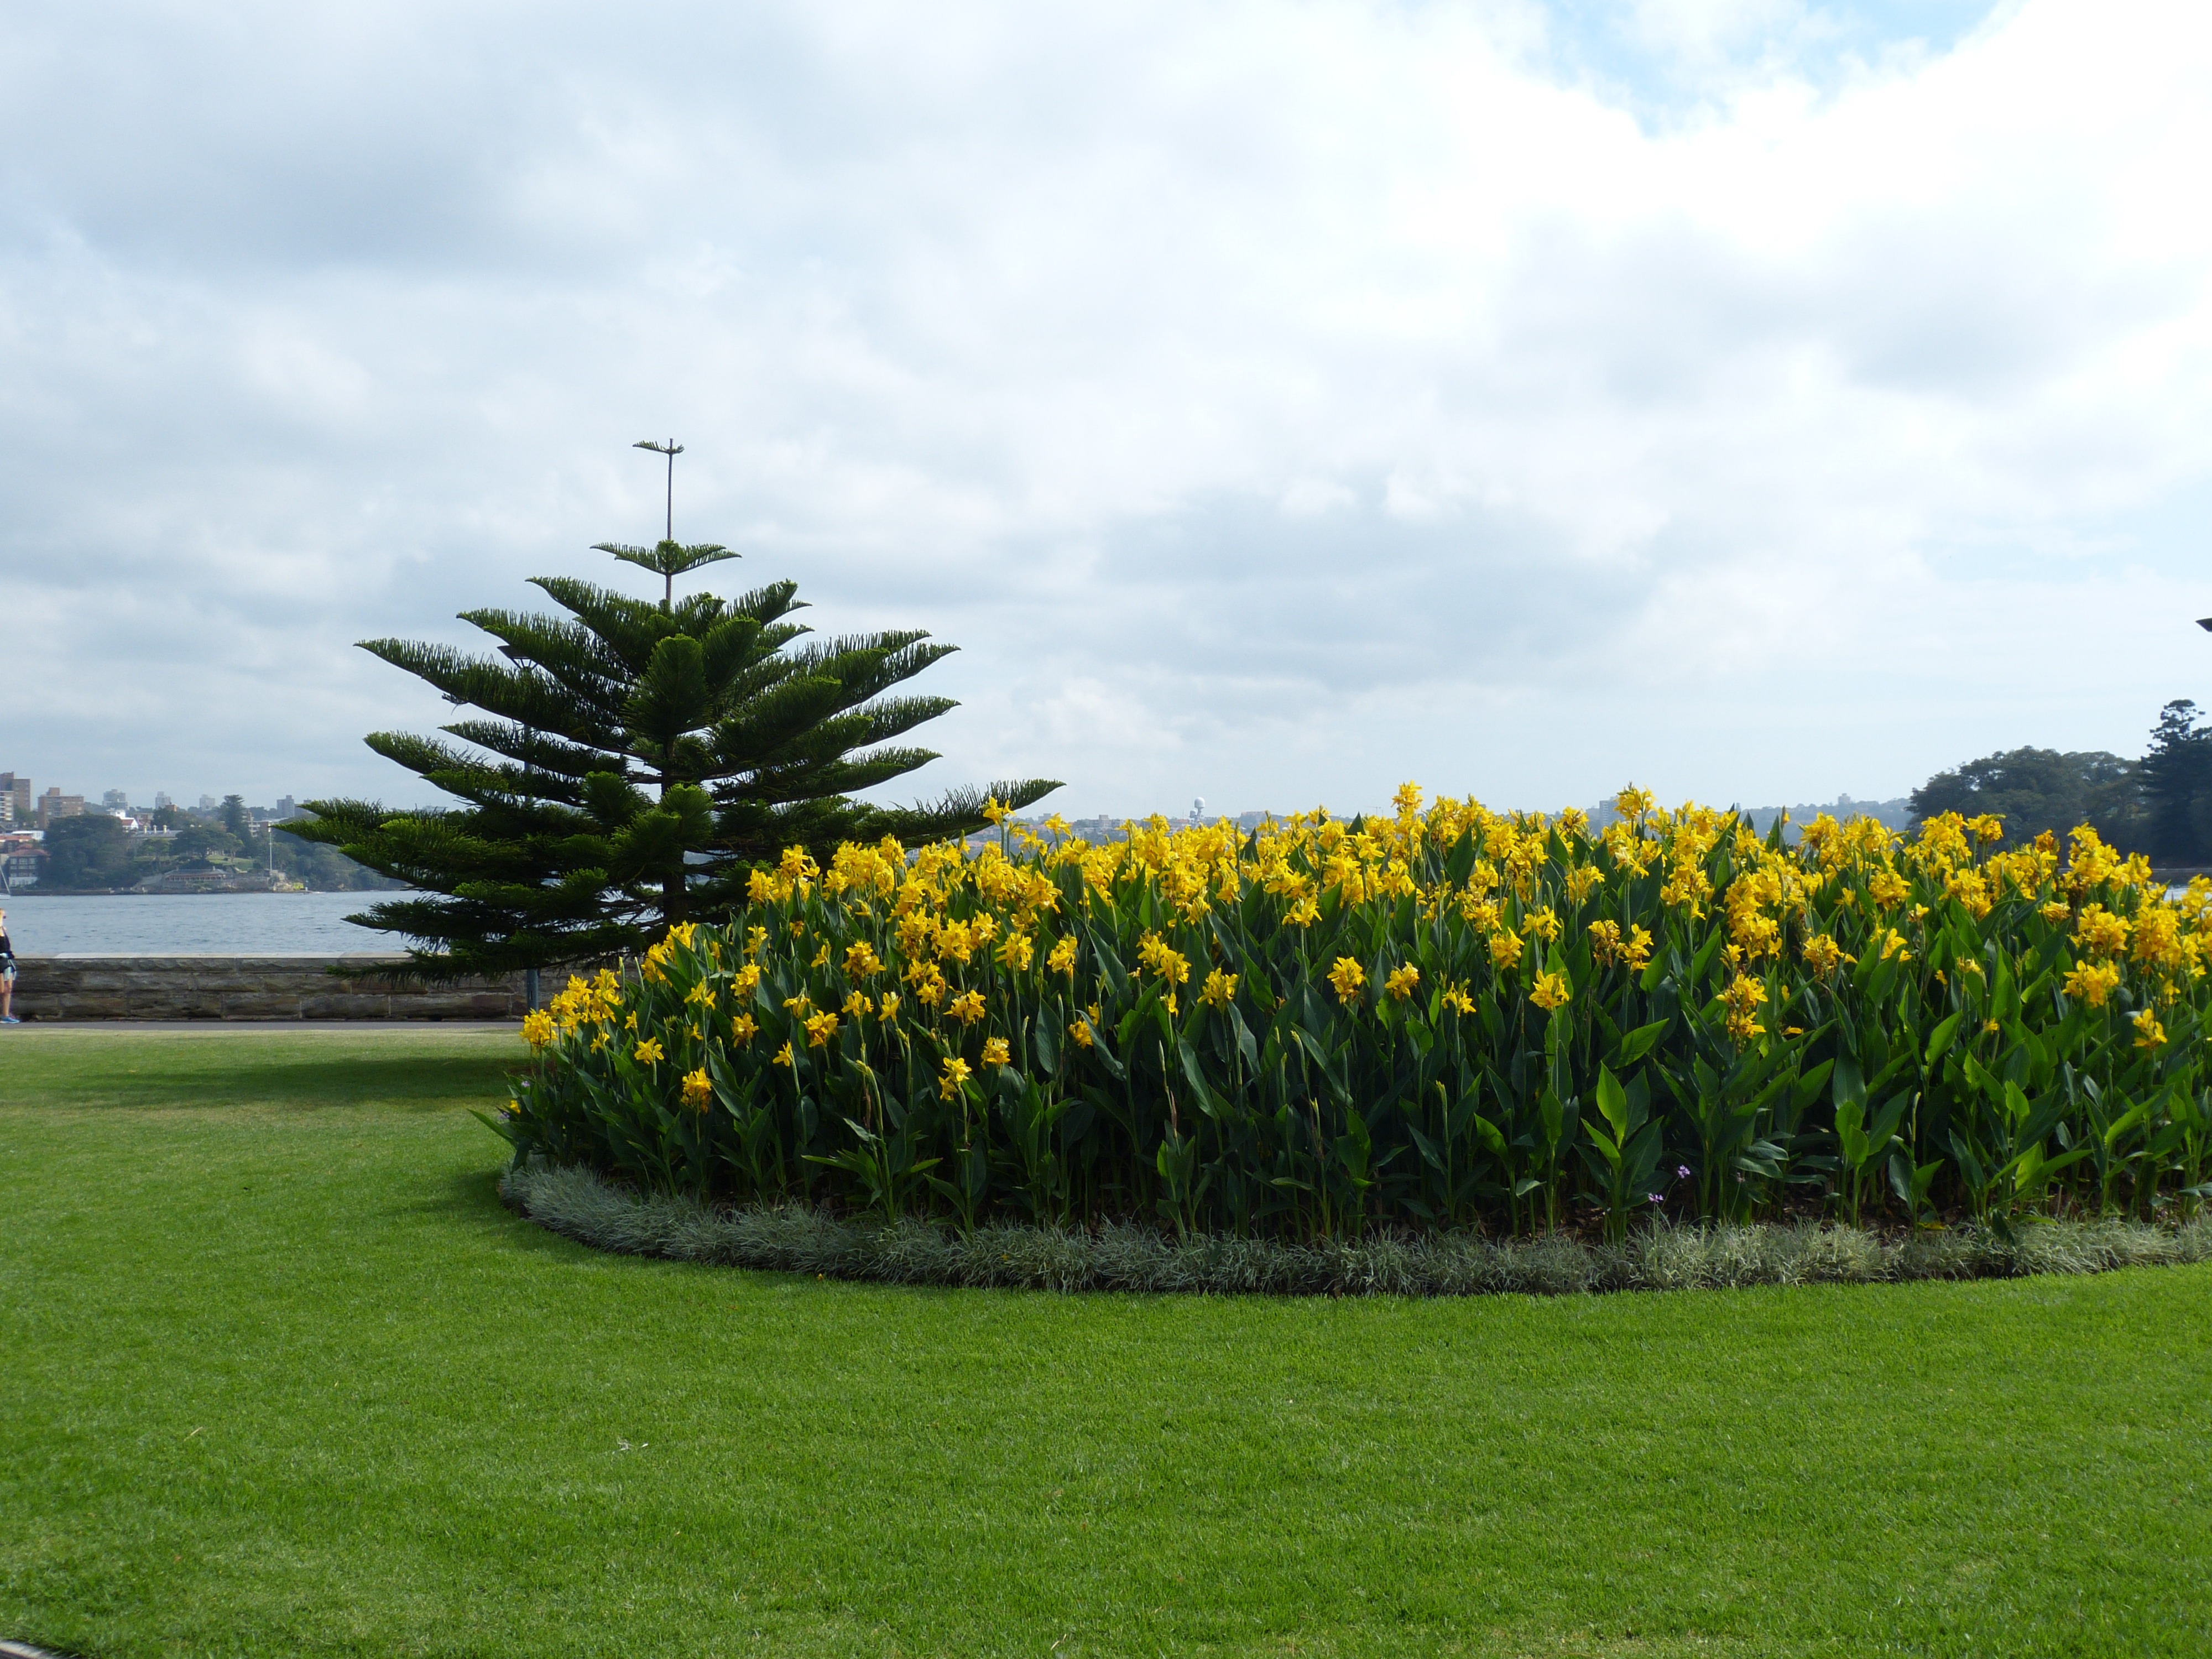
tree, nature, grass, blossom, plant, field, lawn, meadow, flower, bloom, green, sydney, park, botany, agriculture, garden, tourism, flora, botanical, flowers, conifer, australia, shrub, botanical garden, recovery, flowering plant, araucarie, woody plant, land plant, arecales